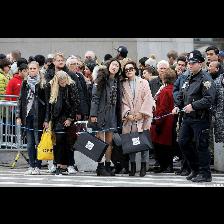
Label: Human